Ruf Rt 12

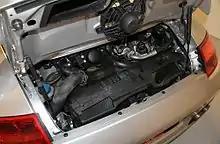
Engine

The Rt 12 has a 0- time of 3.8 seconds and a top speed of with standard gearing, very similar to the RUF CTR2's 217 mph record from 1996. This gave it superior straight-line performance when compared to similar sports cars such as the Ferrari Enzo, Porsche Carrera GT, and Mercedes-Benz SLR McLaren. Comparable sports cars include the McLaren MP4-12C (which is faster off the line but has a slightly lower top speed.)